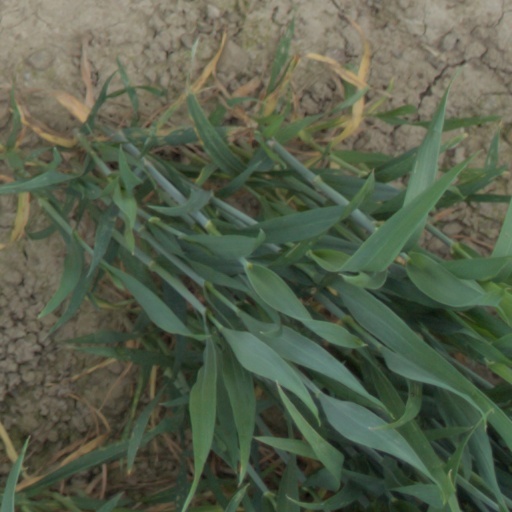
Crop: wheat